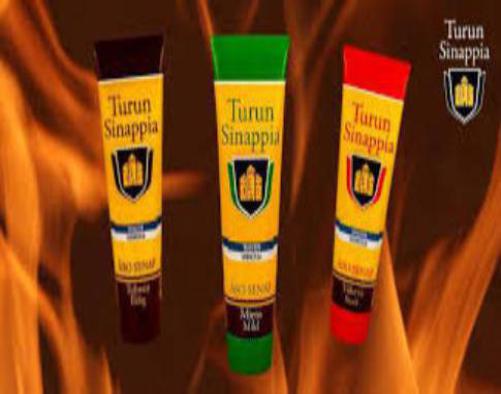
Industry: Food